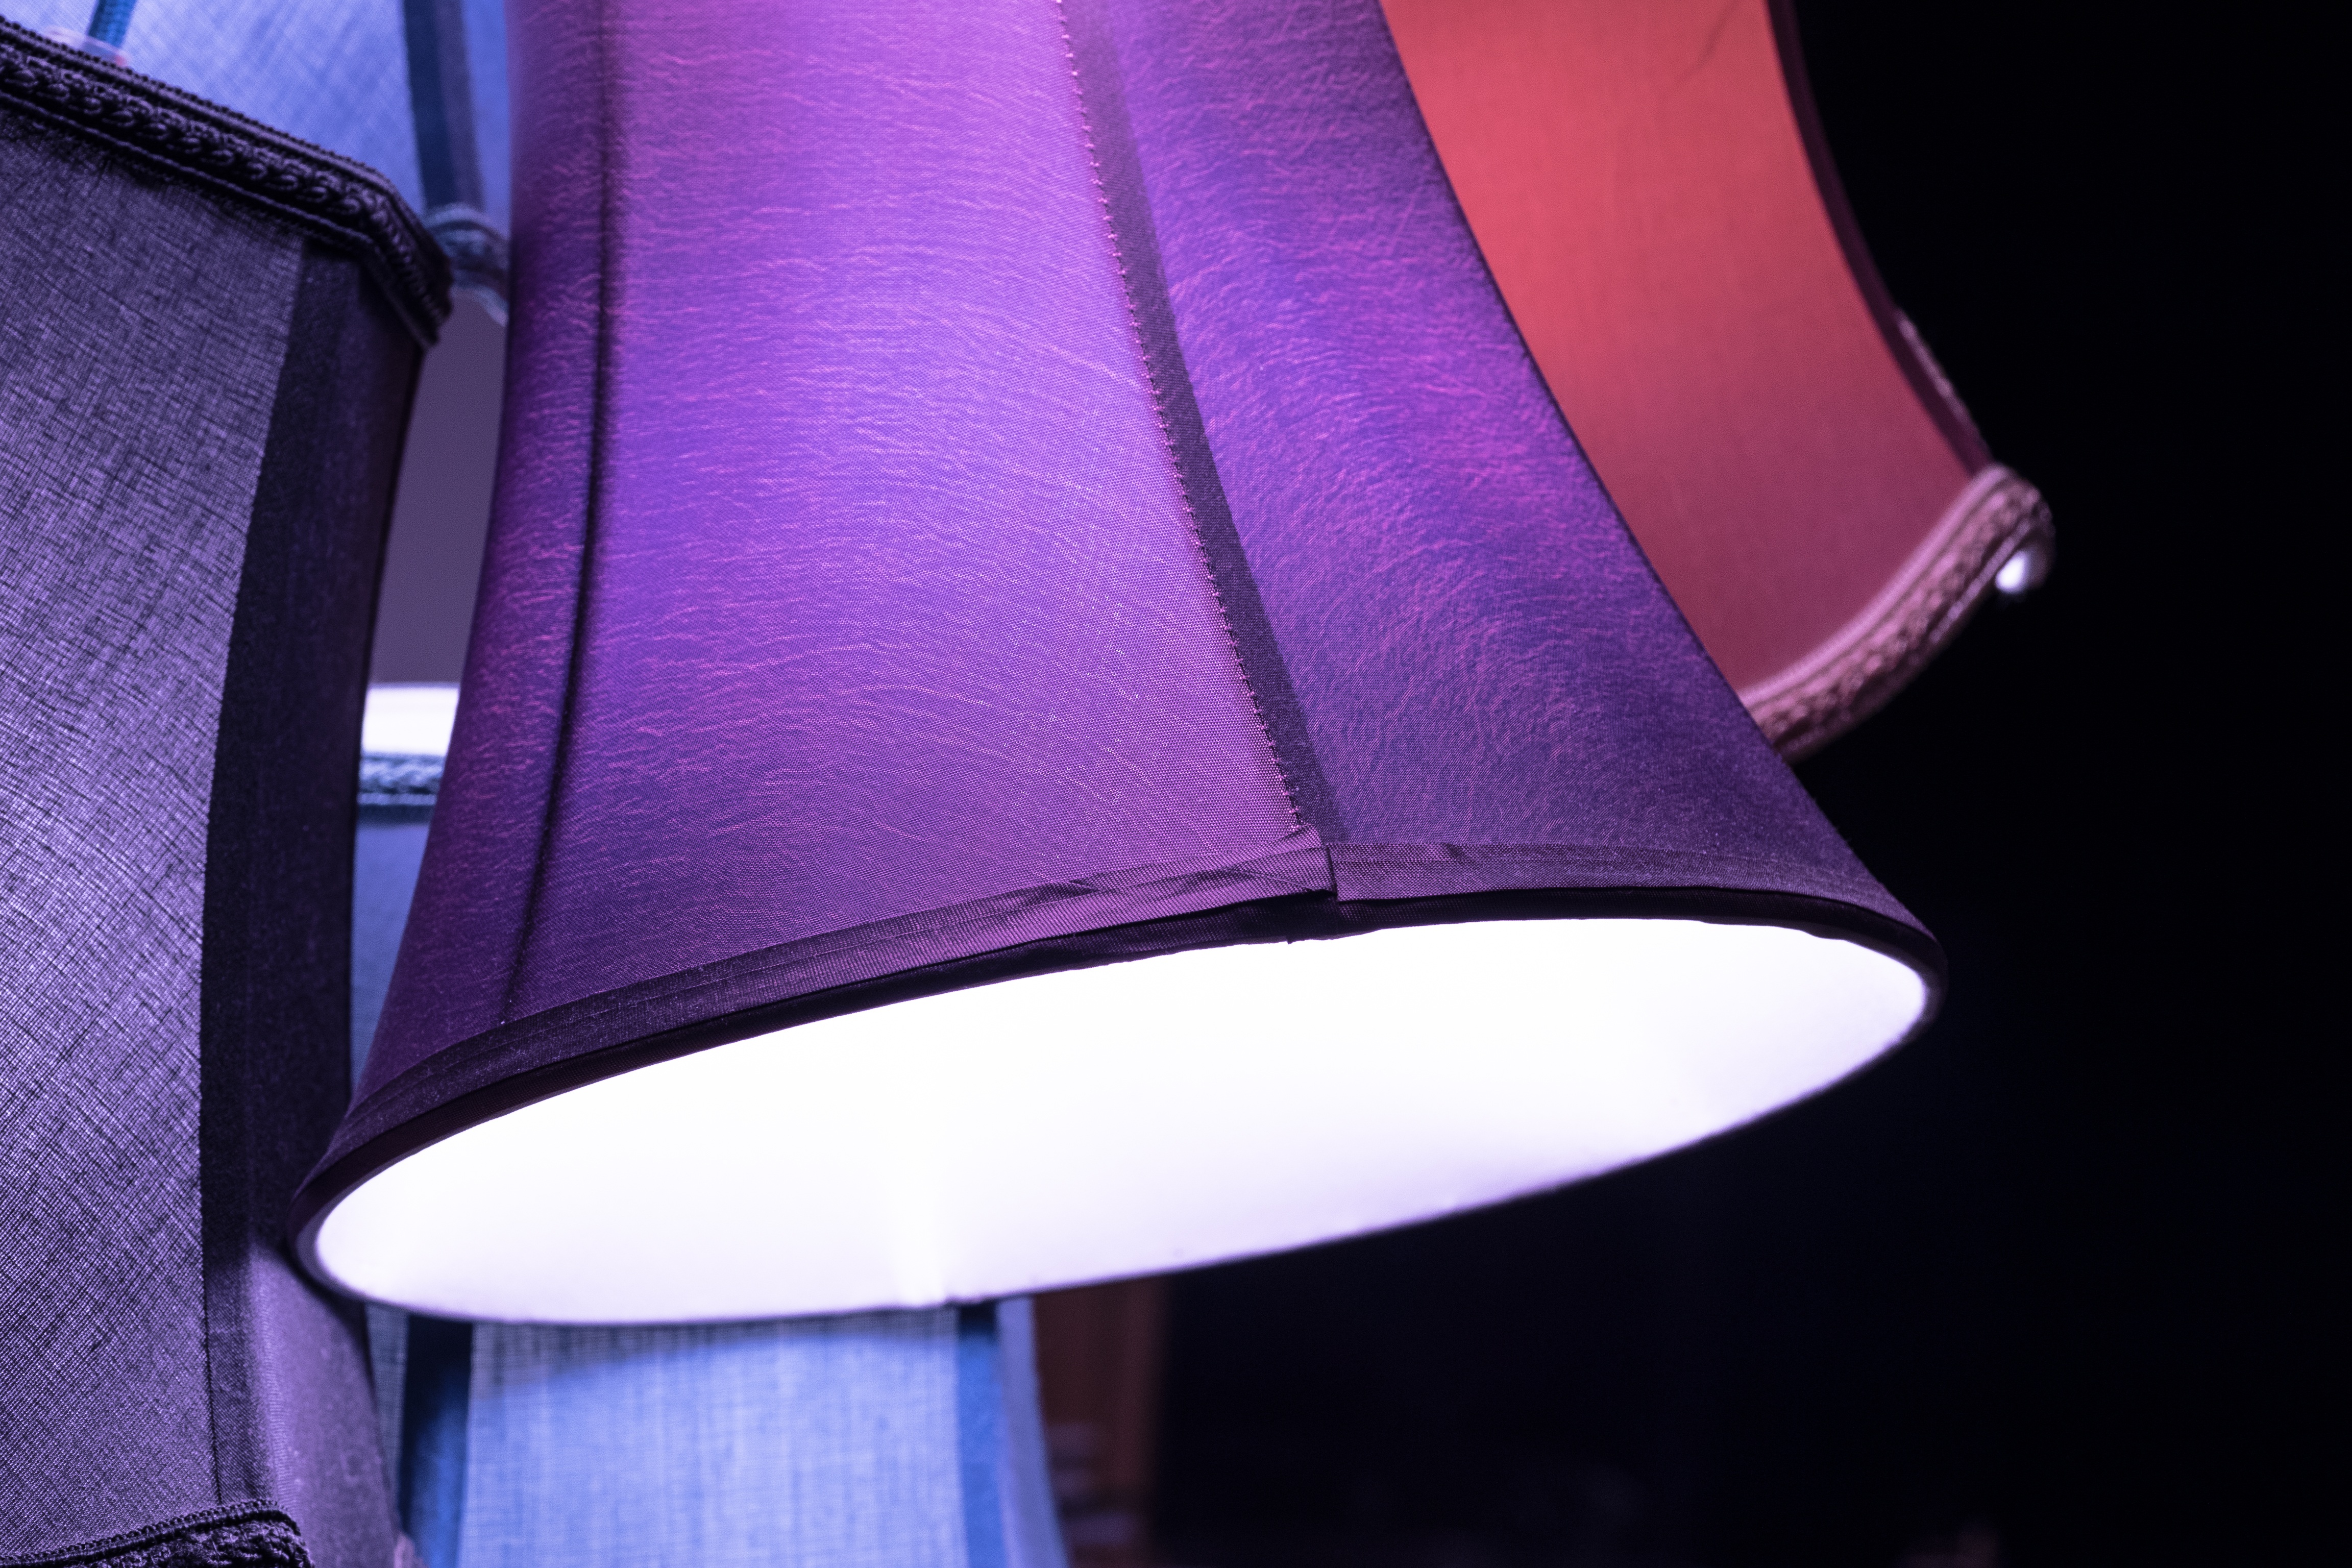
light, retro, purple, glass, atmosphere, ceiling, color, darkness, blue, living room, lamp, lampshade, light bulb, lighting, deco, decorative, light fixture, chandelier, table lamp